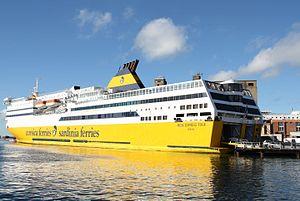
Le Mega Express Four est un ferry rapide du groupe Corsica Ferries - Sardinia Ferries. Construit entre 1994 et 1995 par les chantiers Schichau-Seebeckwerft en Allemagne pour la compagnie grecque Superfast Ferries, il portait initialement le nom de Superfast II. Mis en service en juin 1995 entre la Grèce et l'Italie, il était à l'époque avec son jumeau l'un des car-ferries les plus sophistiqués au monde. Vendu en 2003 à la compagnie australienne TT-Line, il est renommé Spirit of Tasmania III et navigue entre l'Australie continentale et la Tasmanie sous les couleurs de Spirit of Tasmania de 2004 à 2006 avant que son exploitation ne soit interrompue, faute de rentabilité. Propriété de l'armateur bastiais Corsica Ferries depuis 2006, il est exploité depuis lors sur différentes lignes, principalement vers la Corse depuis la France continentale et l'Italie mais aussi vers la Sardaigne et plus récemment vers Majorque et la Sicile.